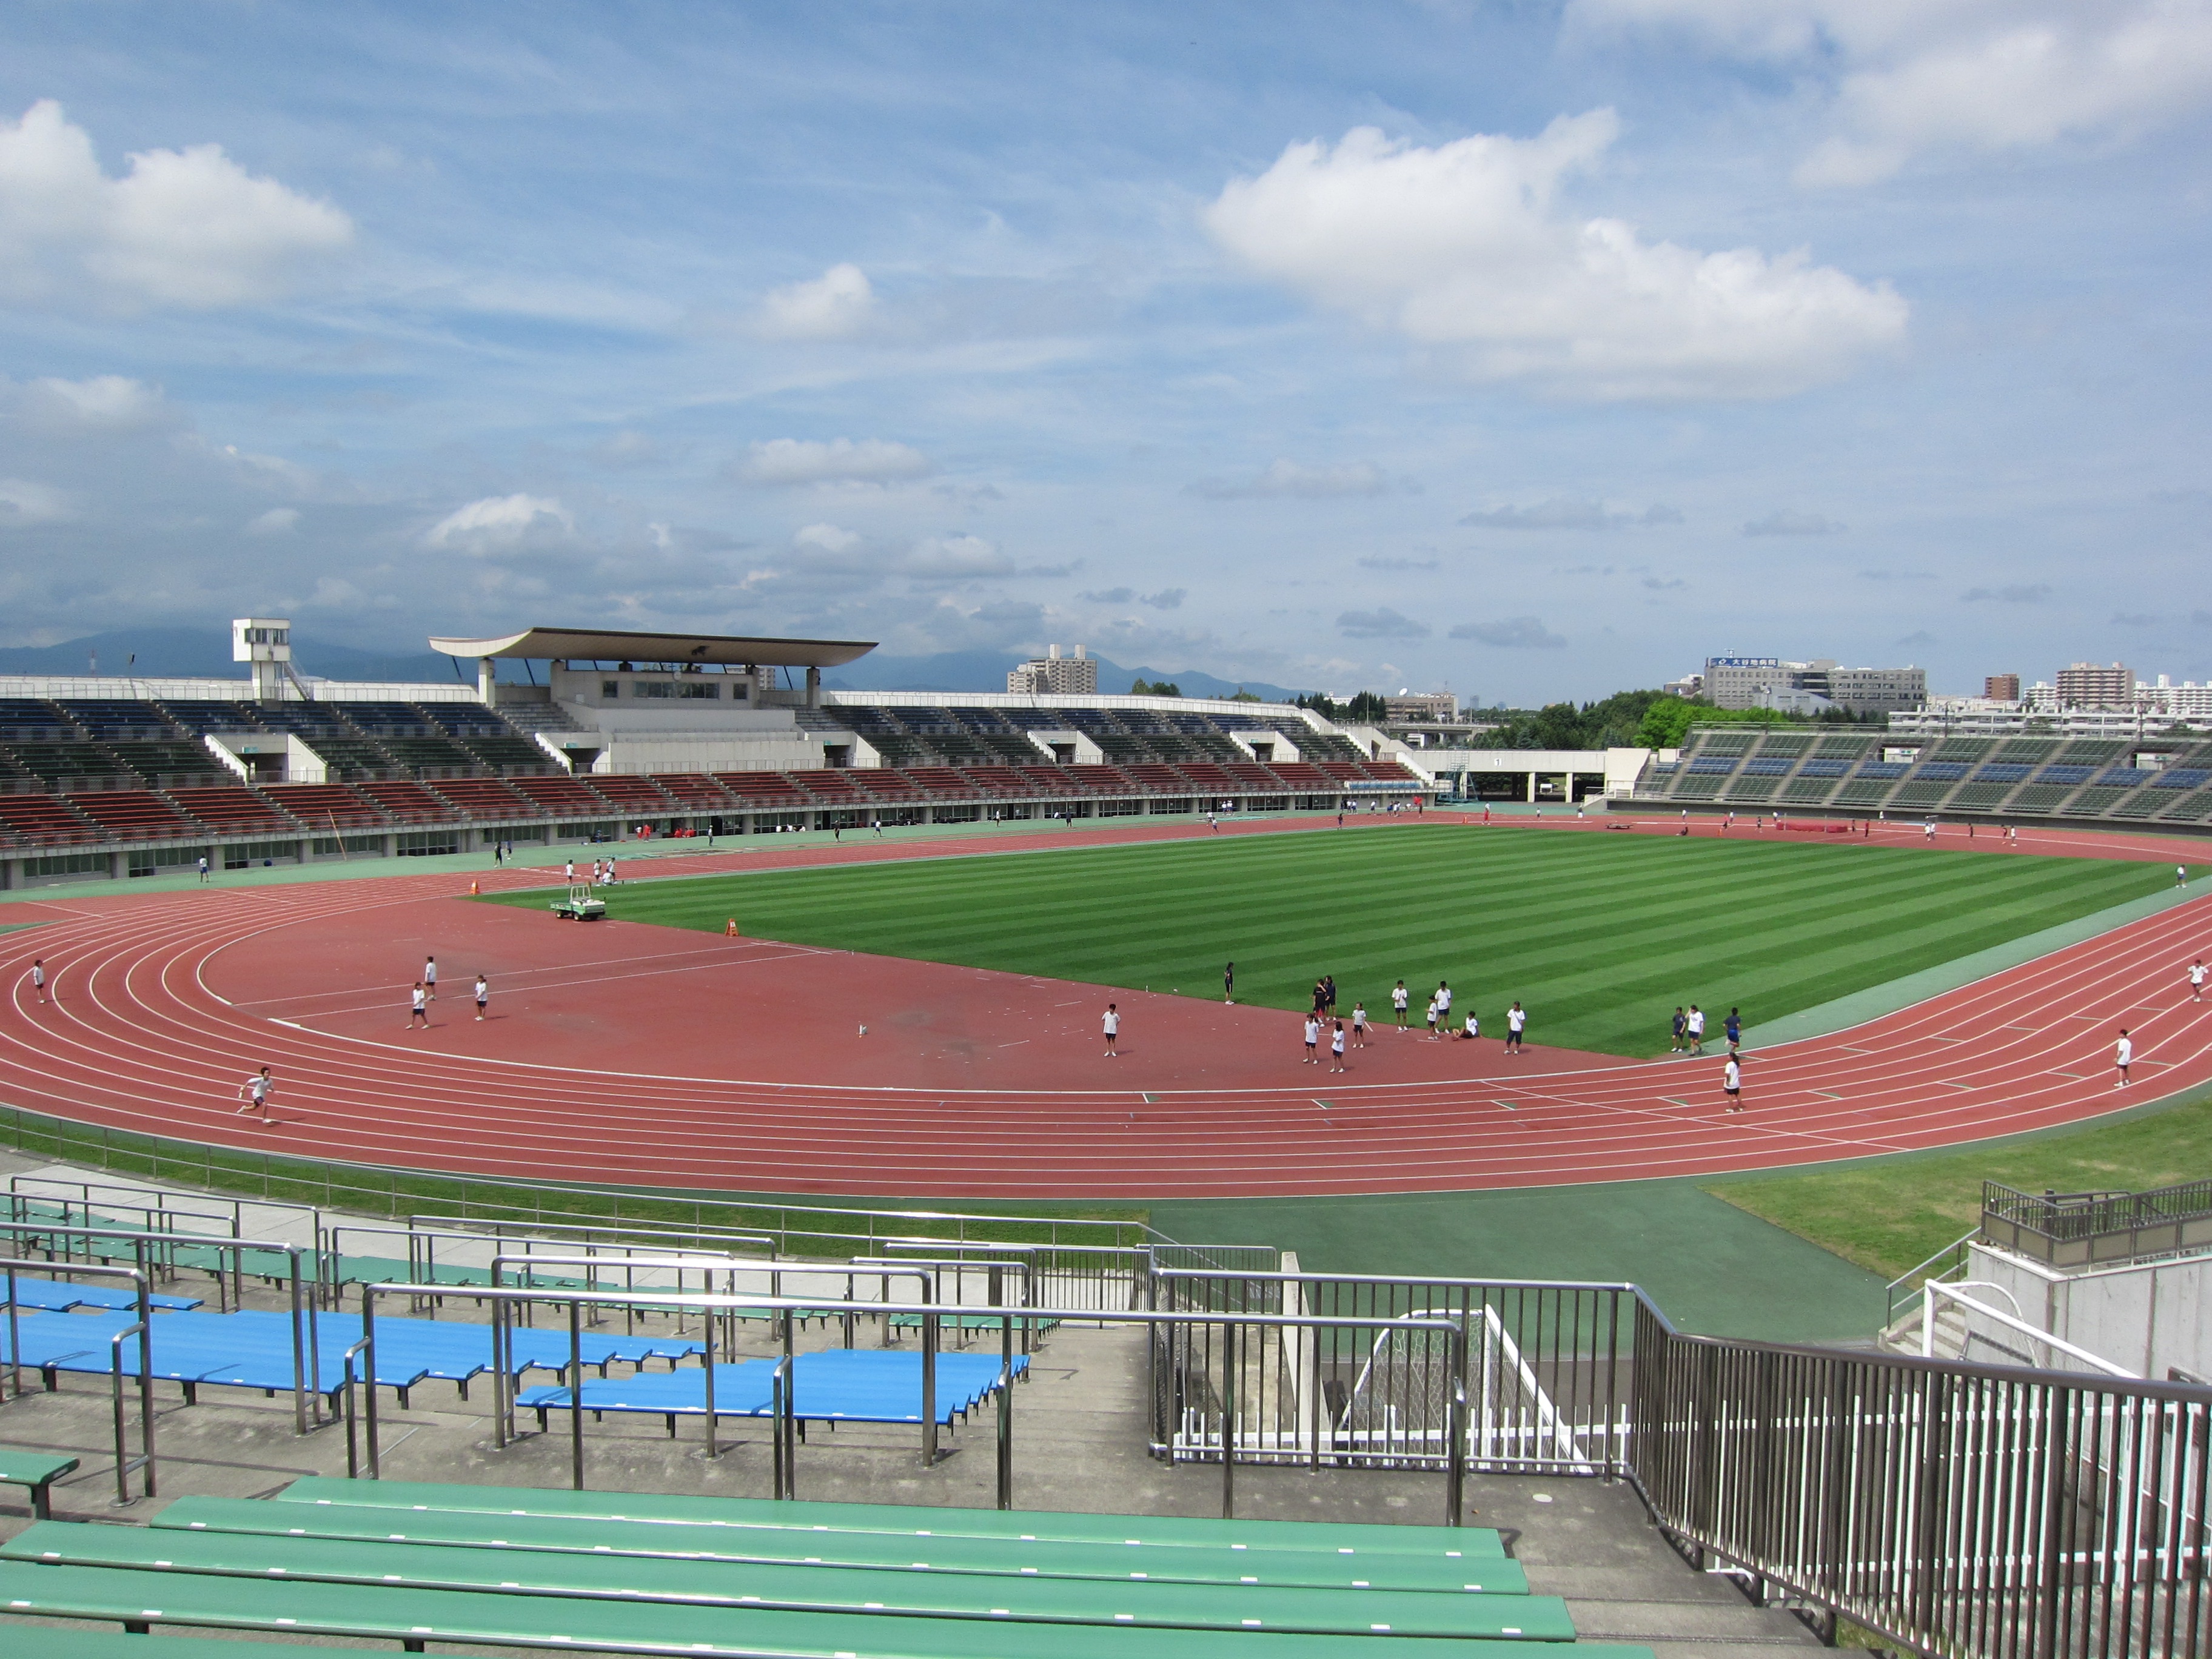
structure, field, soccer, football, japan, stadium, baseball field, arena, sports, race track, athletics, sapporo, baseball park, geographical feature, sport venue, soccer specific stadium, atsubetsu